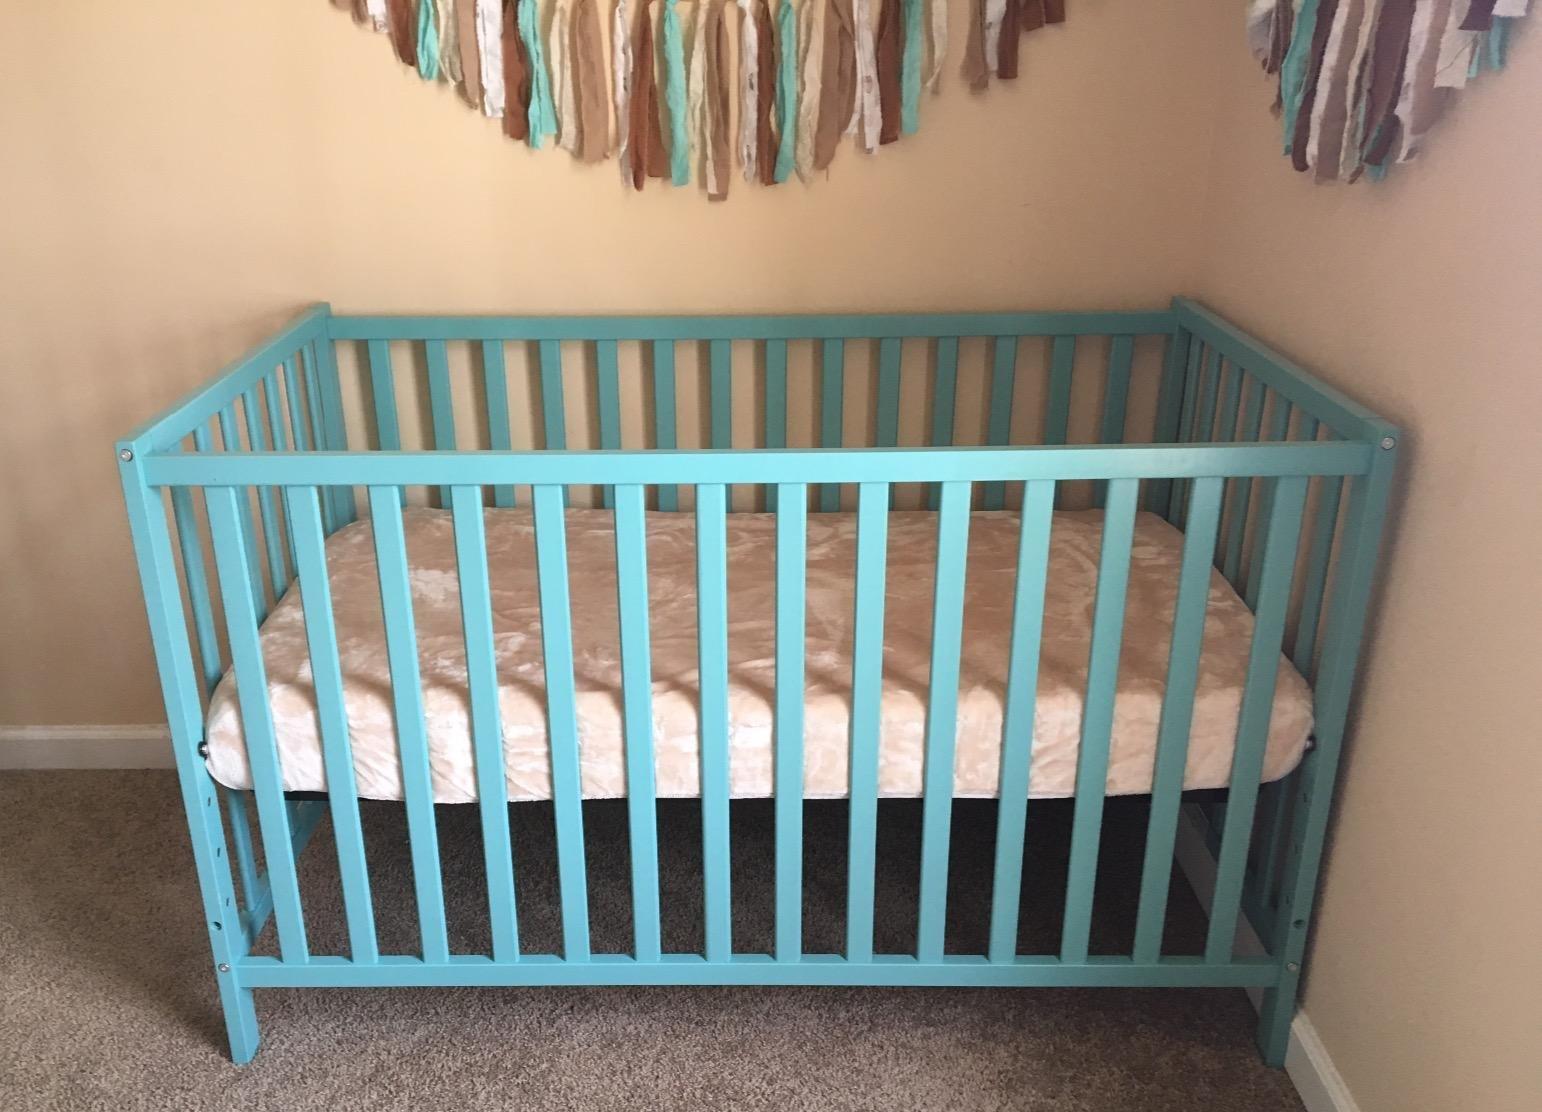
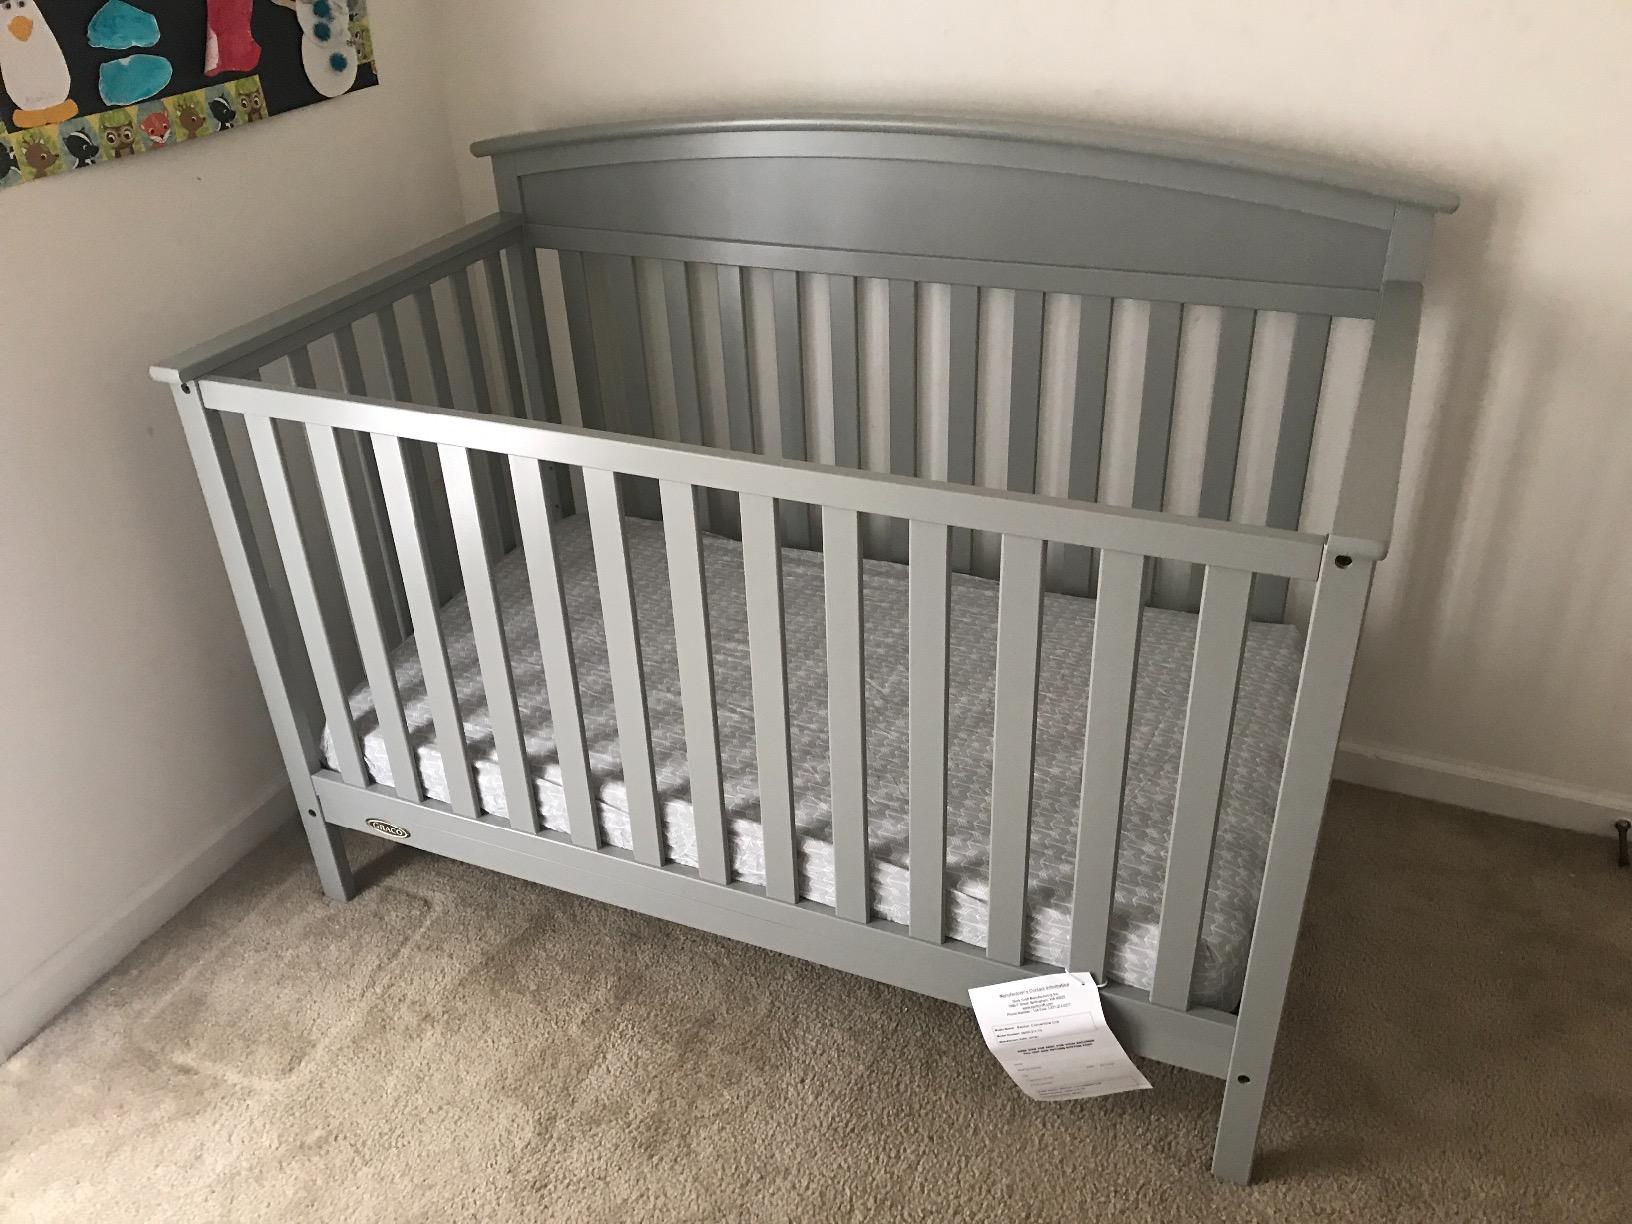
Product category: products_crib
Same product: no